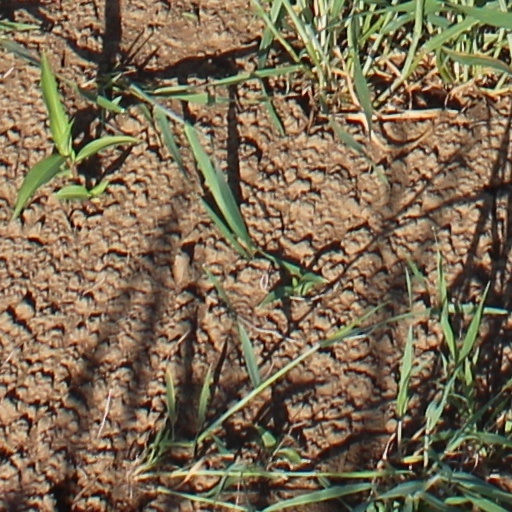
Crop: wheat